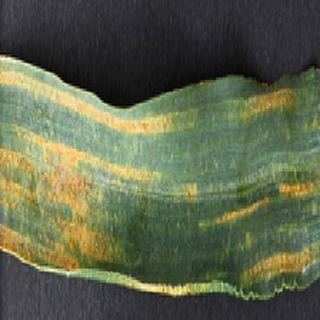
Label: wheat_yellow_rust